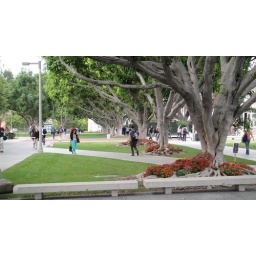
Just outside of the FO3 building arethese trees that are strategically placed in a neat row.